Kill Blue

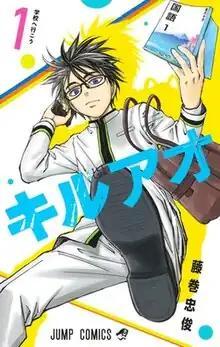
First volume cover

is a Japanese manga series written and illustrated by Tadatoshi Fujimaki. It began serialization in Shueisha's "Weekly Shōnen Jump" magazine in April 2023, with its chapters collected in ten volumes as of June 2025.